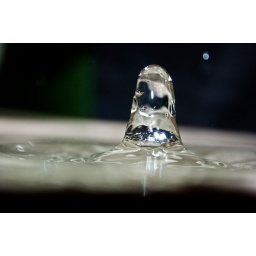
a bouncing water drop in a glass